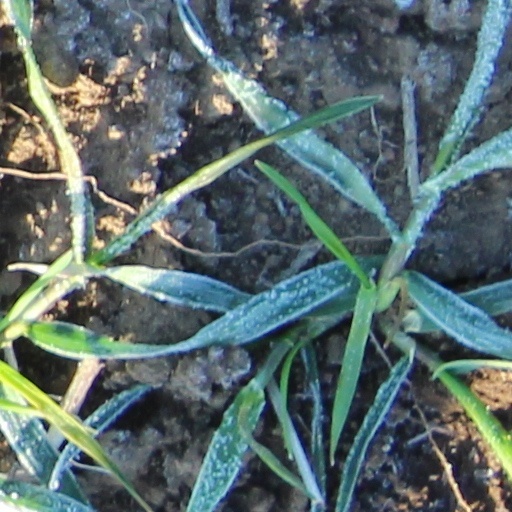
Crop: wheat